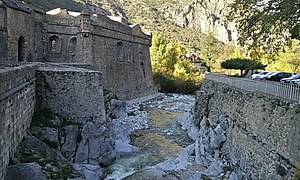
Villefranche-de-Conflent / Historie
Den lille flod Cady uden for bymuren
Villefranche-de-Conflent er en by og kommune i departementet Pyrénées-Orientales i Sydfrankrig.